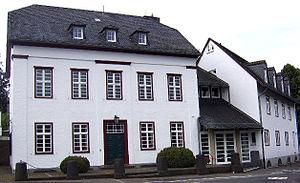
L'abbaye bénédictine de Steinfeld est une ancienne abbaye de l'ordre de Saint-Benoît situé à Kall, en Allemagne. Il ne faut pas la confondre avec l'abbaye de Steinfeld, située à proximité immédiate.